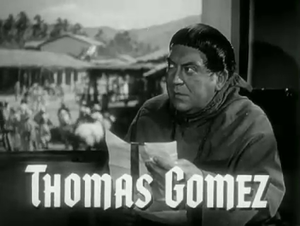
Thomas Gomez est un acteur américain né le 10 juillet 1905, à New York et mort le 18 juin 1971 à Santa Monica.
Capitaine de Castille est un film américain de Henry King, sorti en 1947.